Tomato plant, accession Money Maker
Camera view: vertical (180 deg); turntable rotation: 240 degrees
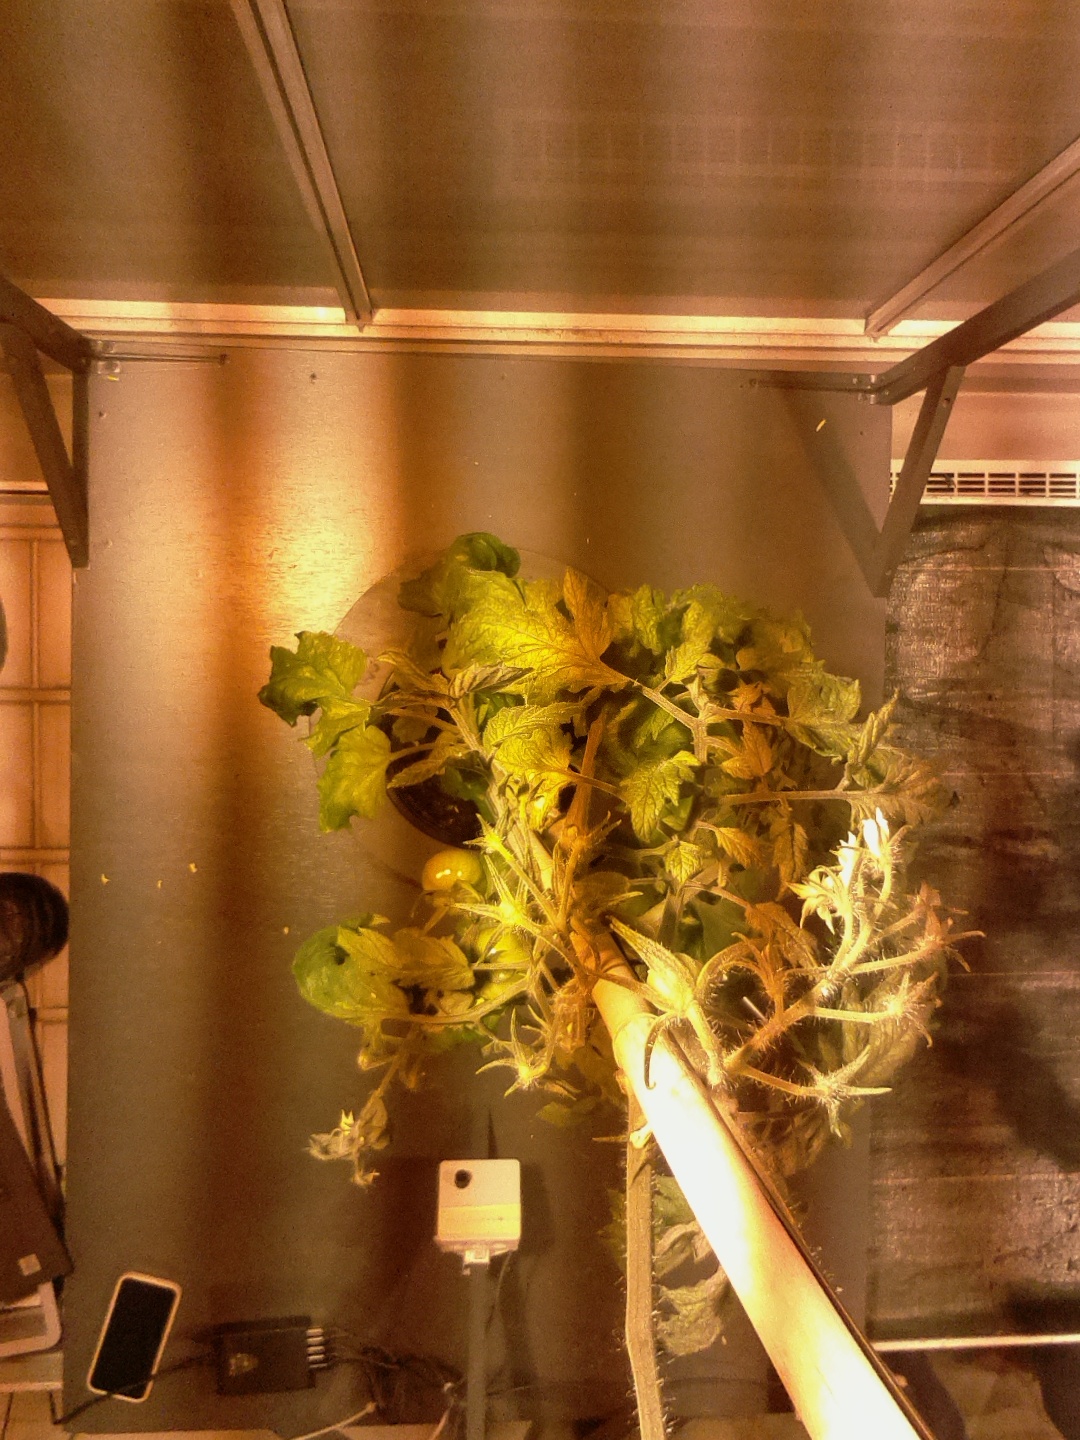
BBCH growth stage 76: 60%-70% of final fruit size